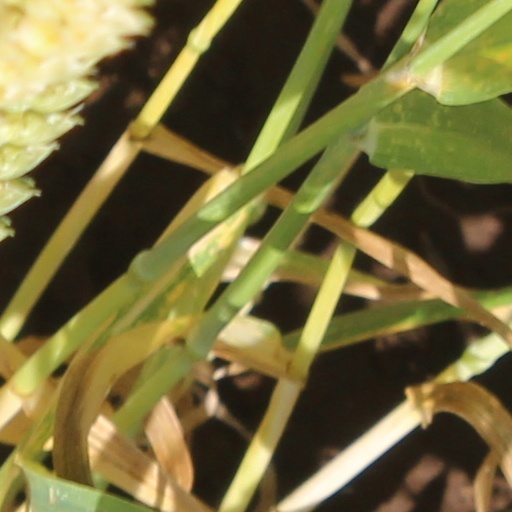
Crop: wheat